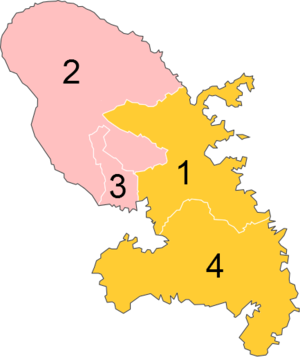
Résultats des élections législatives de Martinique en 2012
Les élections législatives françaises de 2012 se déroulent les 9 et 16 juin 2012, en avance de vingt-heures sur la métropole en raison du décalage horaire. Dans le département de la Martinique, quatre députés sont à élire dans le cadre de quatre circonscriptions, soit le même nombre d'élus malgré le redécoupage électoral.